Henri Fescourt

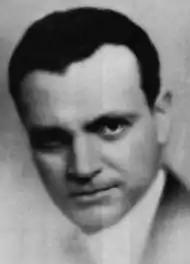
Henri Fescourt

Henri Fescourt (23 November 1880 – 9 August 1966) was a French film director. He directed some 40 films in his career.